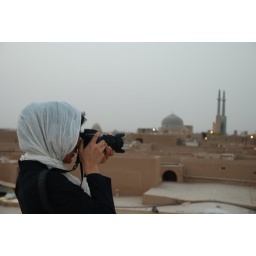
Picture of me taking a picture from the roof of the hotel, over looking the mudd houses of Yazd.